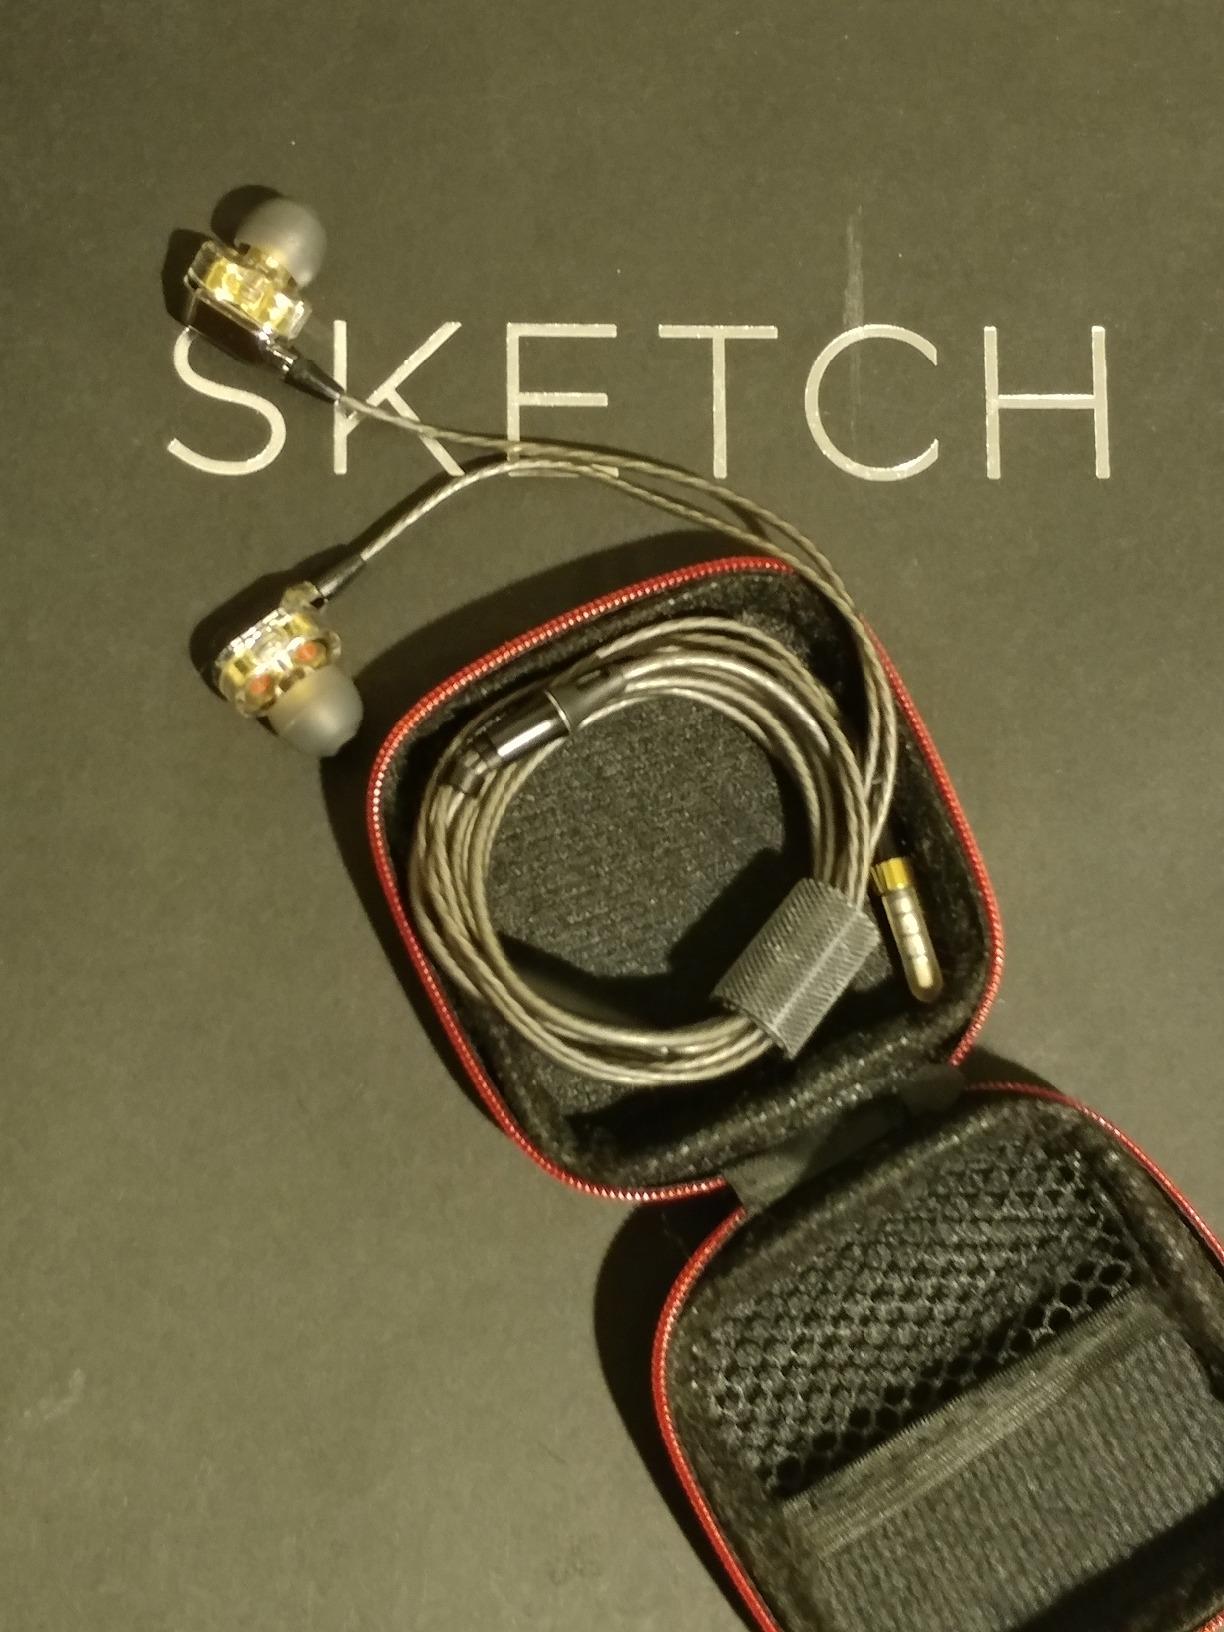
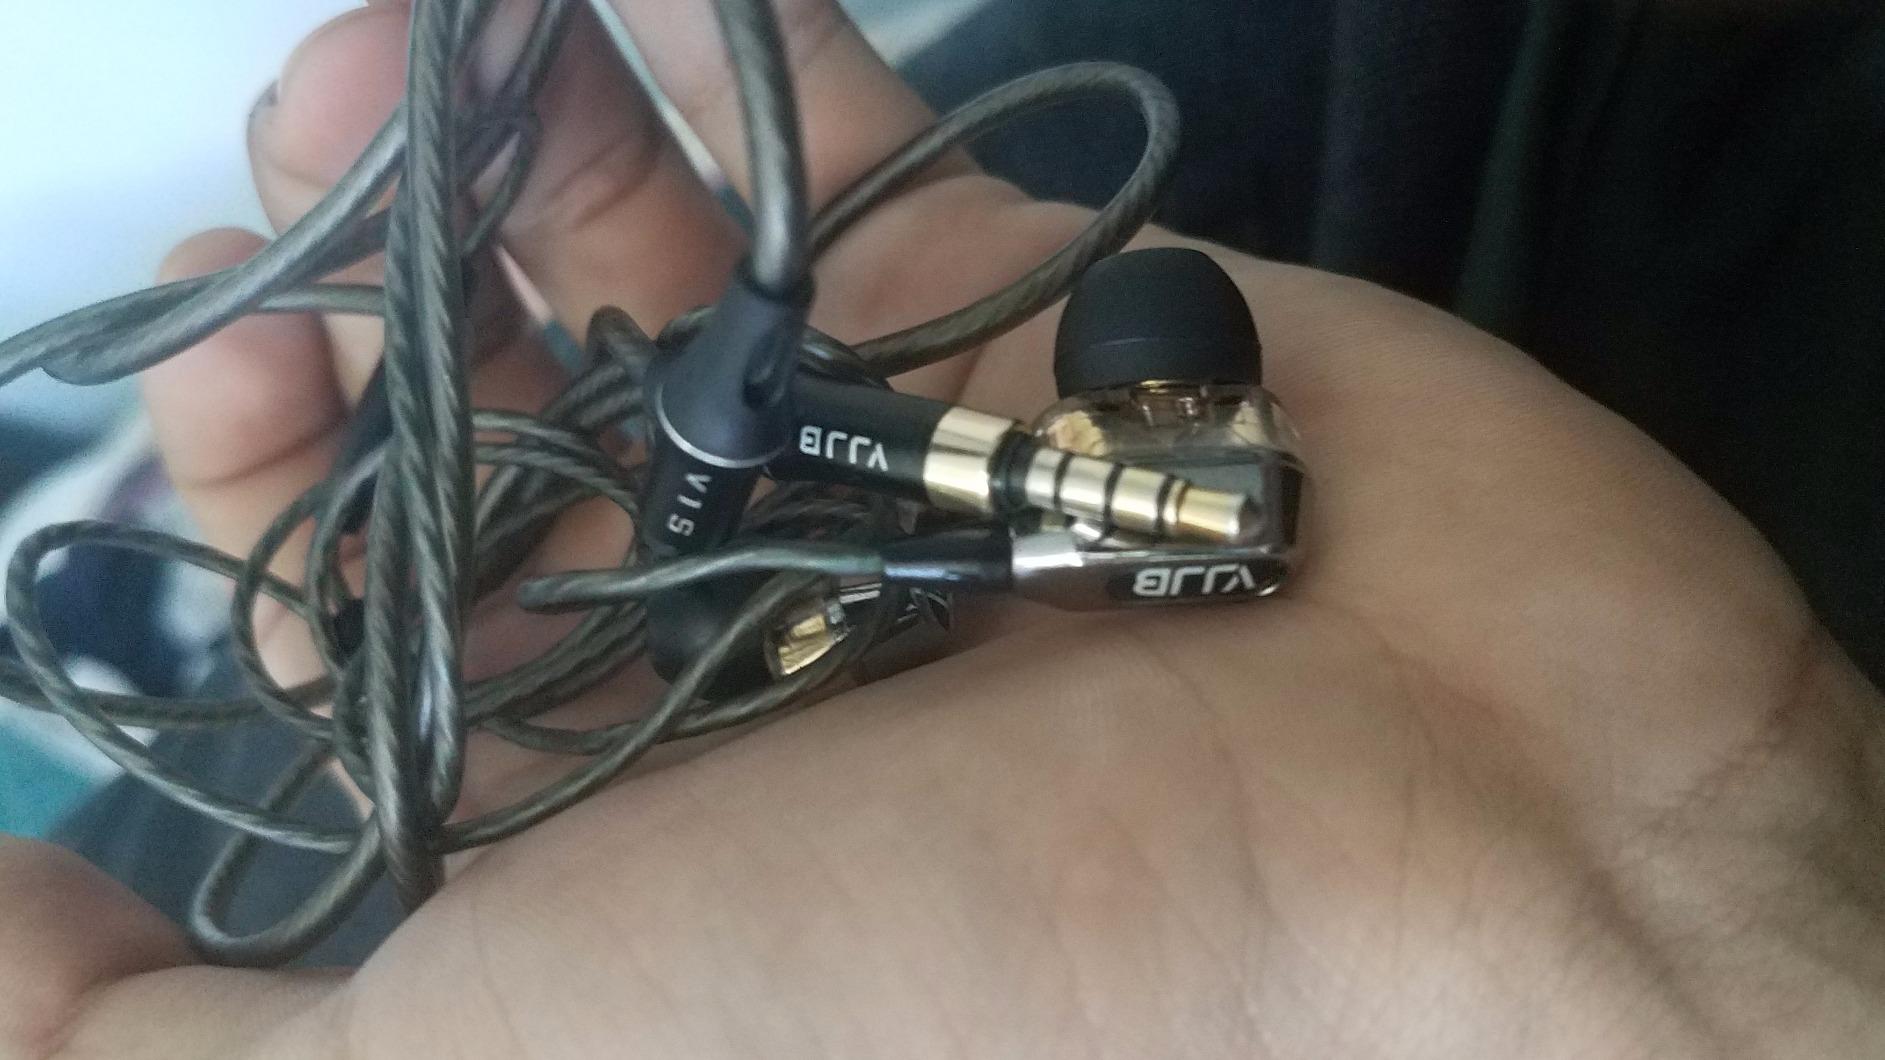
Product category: headphones
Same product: yes